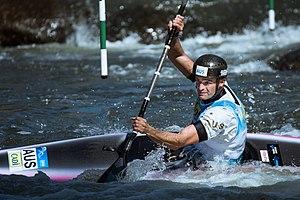
Lucien Delfour durant le championnat du monde 2019 de canoë de slalom à La Seu d'Urgell, Espagne.
Lucien Delfour, né le 22 décembre 1988 à Papeete, est un kayakiste de slalom franco-australien.